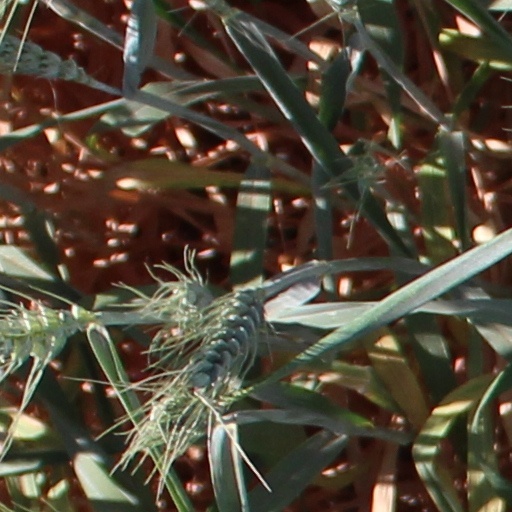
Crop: wheat